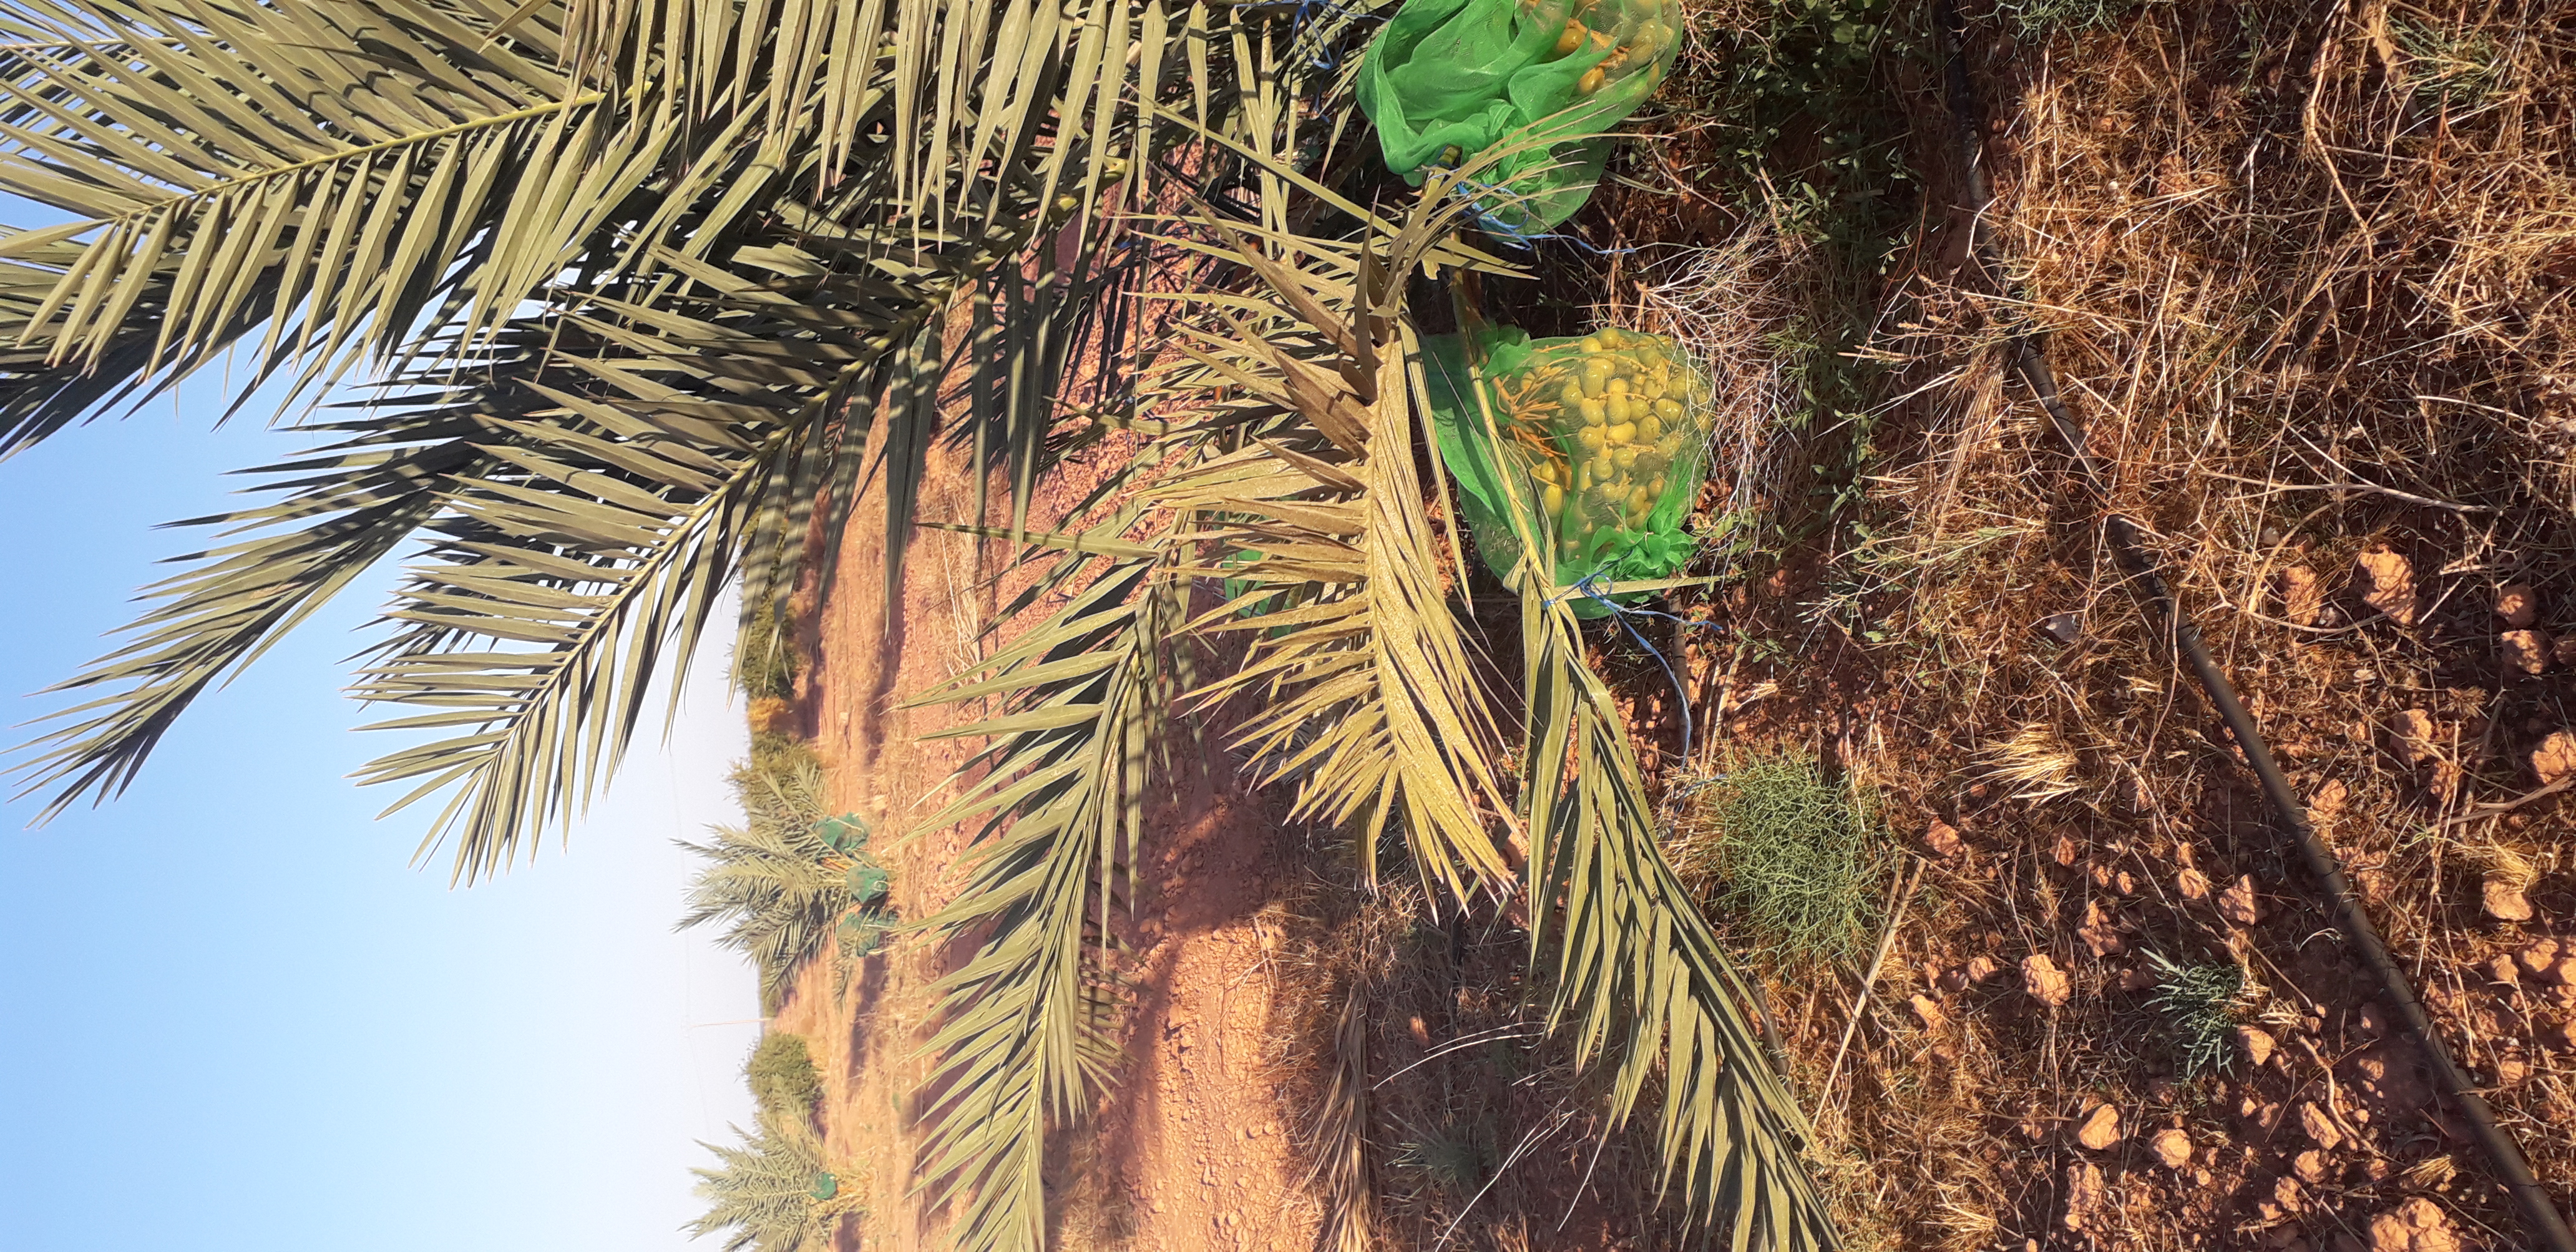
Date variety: Boufagous